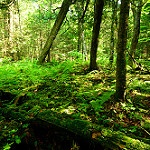
Label: forest